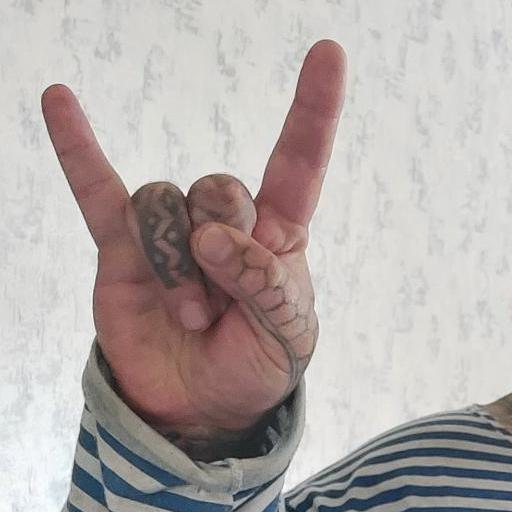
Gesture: rock